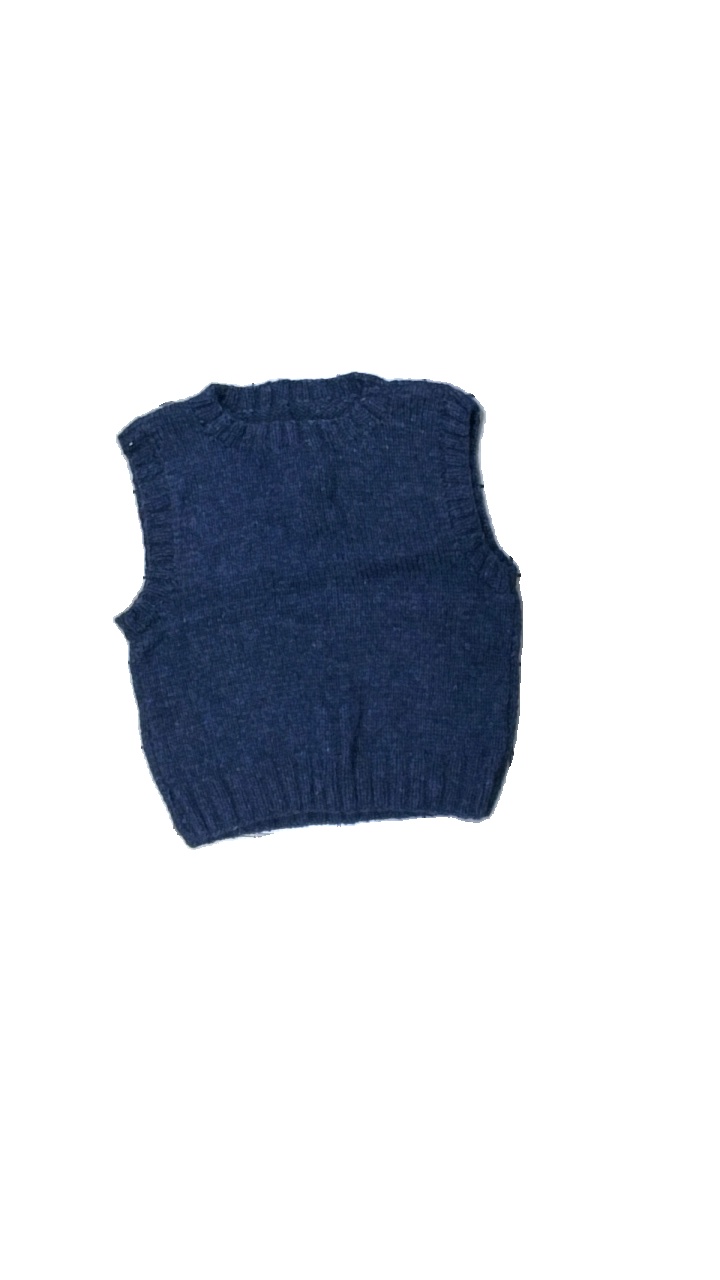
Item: Vest (Ladies)
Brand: Missing
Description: blå stickad väst
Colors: Blue
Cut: Regular
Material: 100% wool
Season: All
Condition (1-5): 5
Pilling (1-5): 5
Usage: Reuse
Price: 50-100